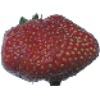
Label: strawberry_wedge